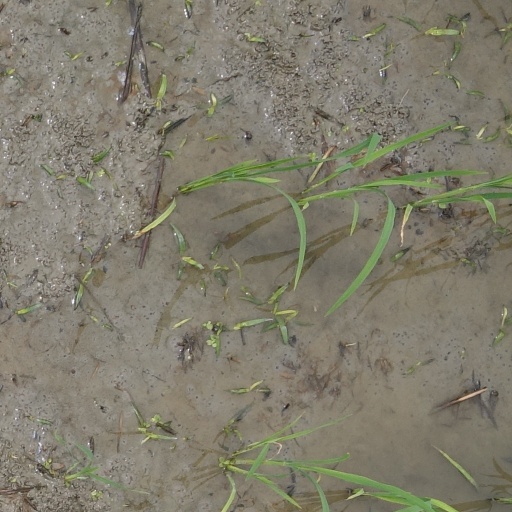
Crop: rice